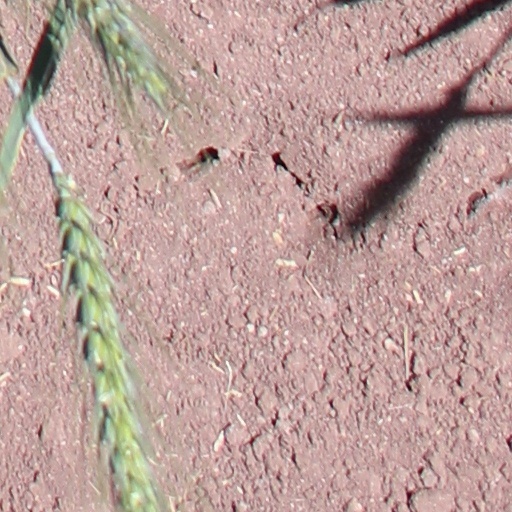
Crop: wheat